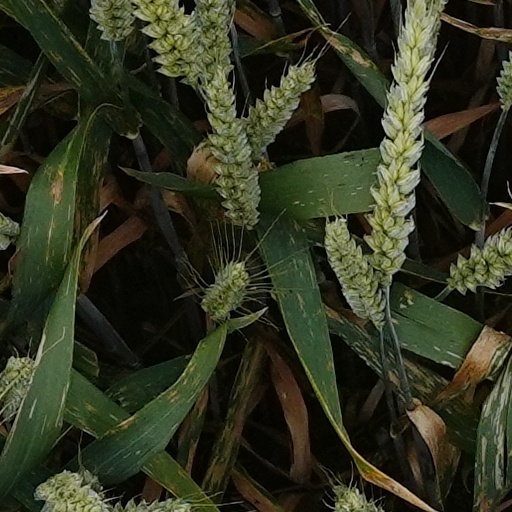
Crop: wheat